Iberia (airline)

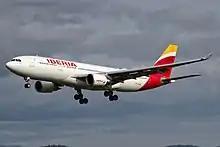
An Iberia Airbus A330-200

On 3 April 2001, Iberia was privatised and included in the IBEX 35 stock index of the Madrid stock exchange. The core shareholders were: Caja Madrid– 23.45%, British Airways 13.2%, SEPI– 5.20%, El Corte Inglés– 2.90%. British Airways raised its stake in Iberia by purchasing American Airlines' remaining shares, reportedly paying £13m for the small shareholding. This increased BA's total stake in Iberia to around 10% and preserved its two seats on the Iberia board.